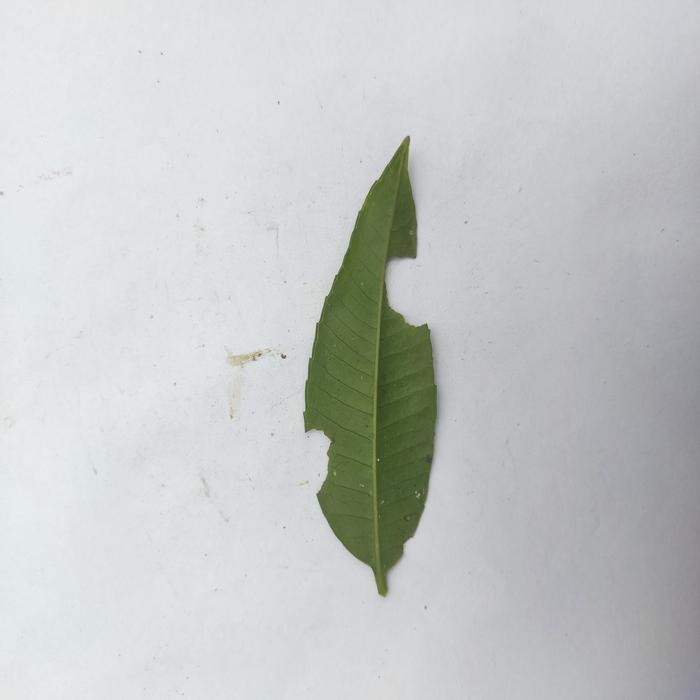
Crop: Hog Plum
Leaf condition: Caterpillars_Infestation